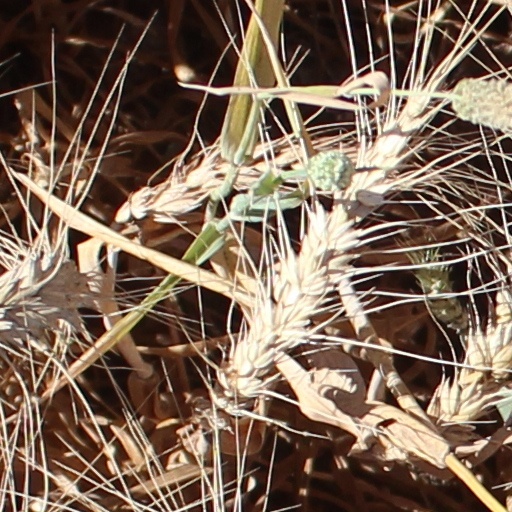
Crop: wheat